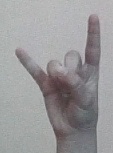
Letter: la